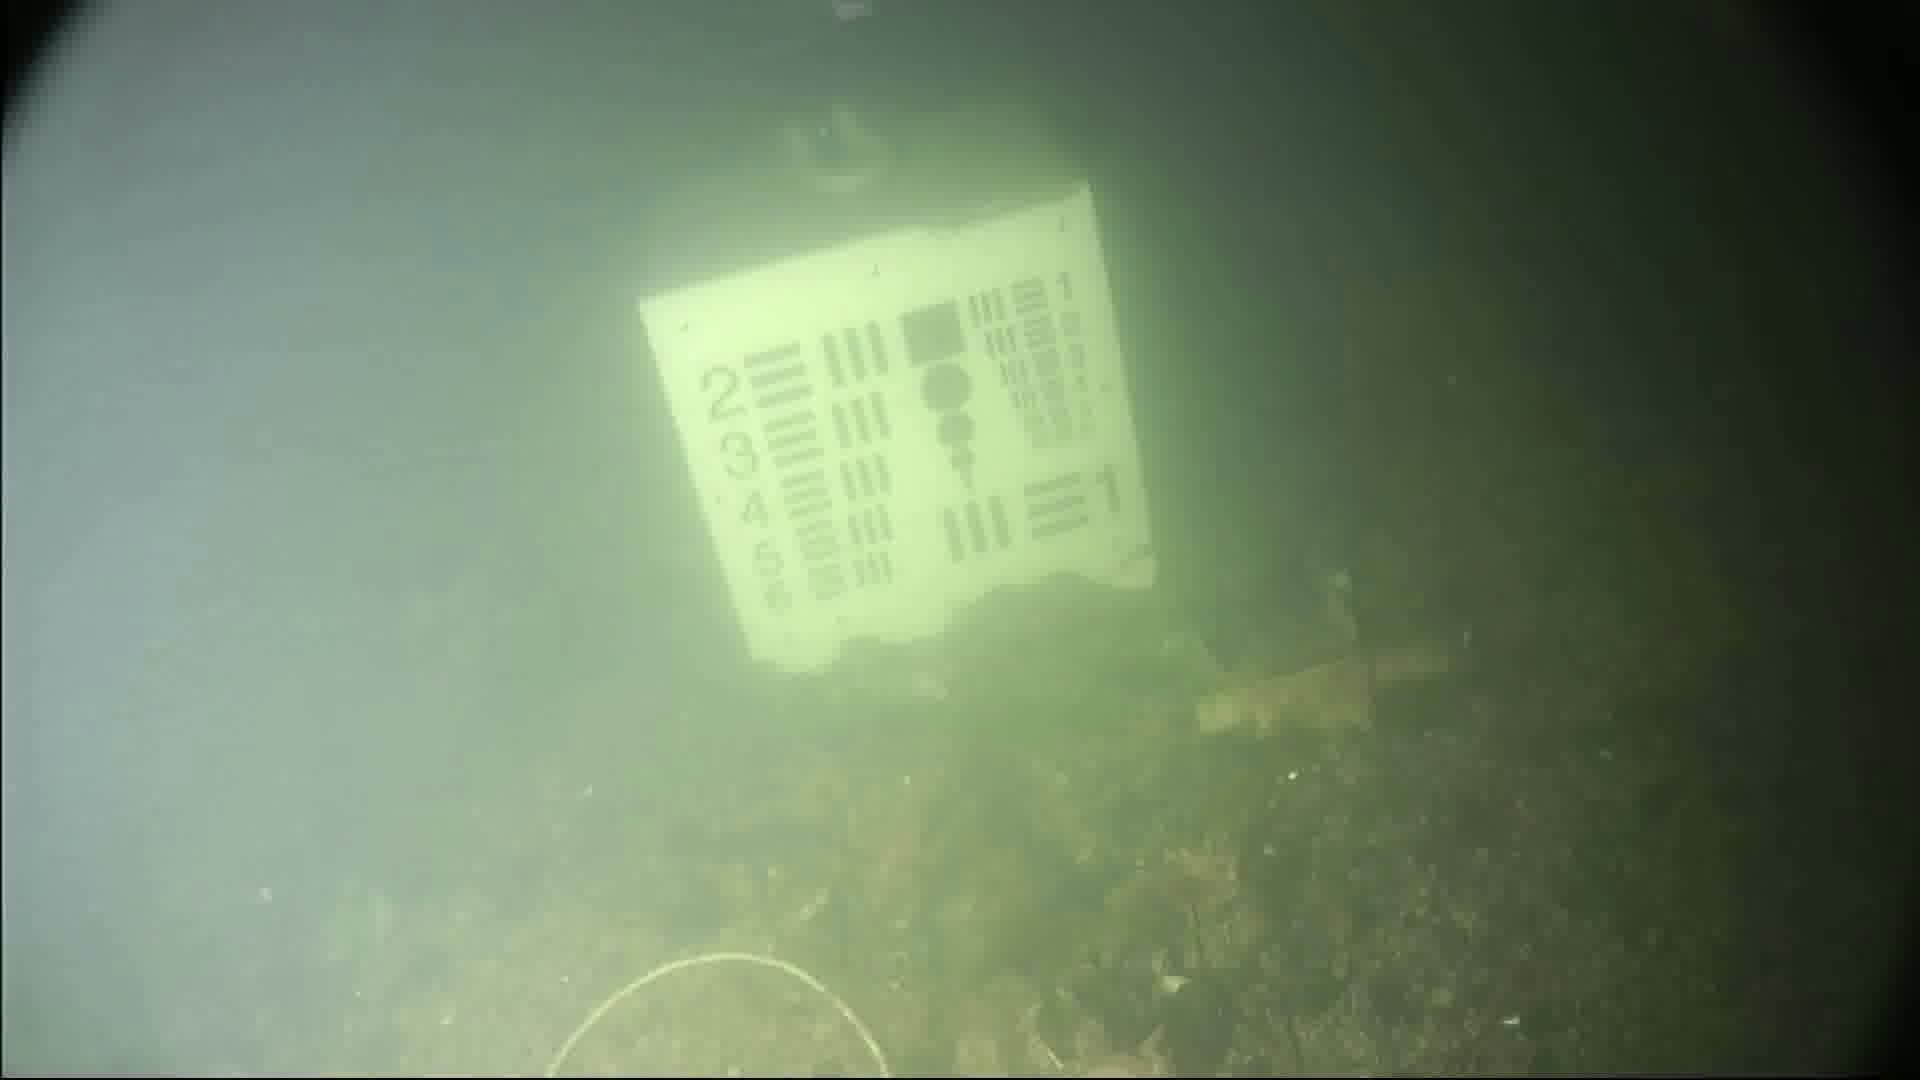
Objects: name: jellyfish